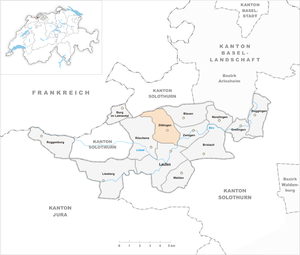
Dittingen est une commune suisse du canton de Bâle-Campagne, située dans le district de Laufon.